Question: What is in the plate?
Tambaya: Menene a cikin farantin?
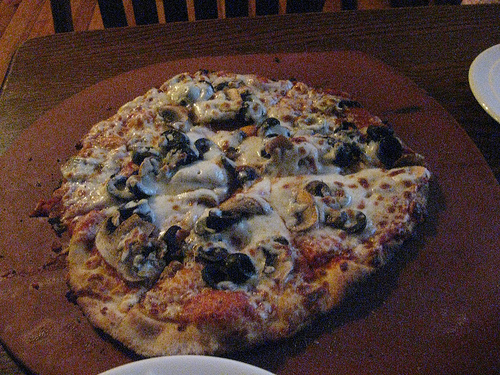
Answer: Crust.
Amsa: Ɓawon burodi.